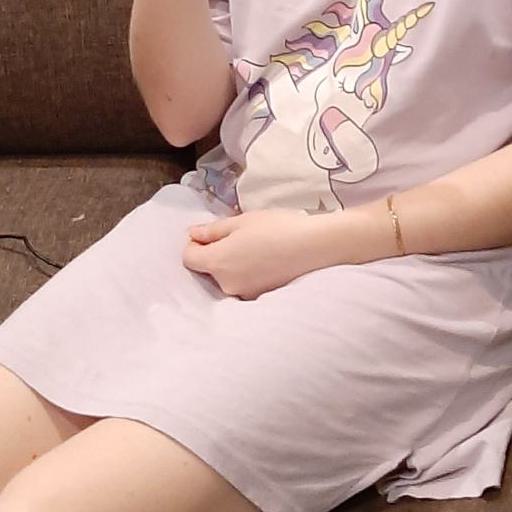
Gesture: no_gesture